Thevarparampil Kunjachan

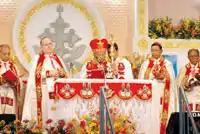
Beatified by Varkey Vithayathil, Major Archbishop of the Syro-Malabar Church on 30 April 2006. Participated by Papal Nuncio to India Archbishop Pedro Lopez Quintana and Cardinal Telesphore Toppo, President of the Catholic Bishops Conference of India (CBCI).

The process of beatification and canonization started on 11 August 1987 at Ramapuram, bestowing upon him the title, 'Servant of God'. The 'Positio super vita et virtutibus' was